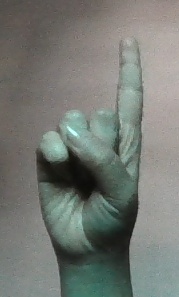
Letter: bb